Muhammad

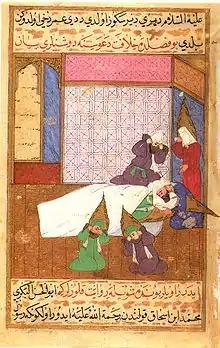
The death of Muhammad depicted in the

Muhammad began to prepare for a campaign. In 630, Muhammad marched on Mecca with 10,000 Muslim converts. With minimal casualties, Muhammad seized control of Mecca. He declared an amnesty for past offences, except for ten men and women who were "guilty of murder or other offences or had sparked off the war and disrupted the peace". Some of these were later pardoned Most Meccans converted to Islam and Muhammad proceeded to destroy all the statues of Arabian gods in and around the Kaaba. According to reports collected by Ibn Ishaq and al-Azraqi, Muhammad personally spared paintings or frescos of Mary and Jesus, but other traditions suggest that all pictures were erased. The Quran discusses the conquest of Mecca.